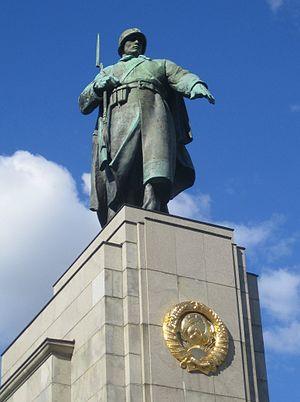
Le Mémorial soviétique de Tiergarten est un monument commémoratif de la Seconde Guerre mondiale qui est situé avec le cimetière militaire dans la partie est du parc de Großer Tiergarten, à Berlin, en Allemagne. Ce mémorial est dédié aux 81 116 combattants de l'Armée rouge tombés durant la bataille de Berlin, en avril-mai 1945, mettant le point final à la Seconde Guerre mondiale en Europe.